Jacques Bizard Bridge

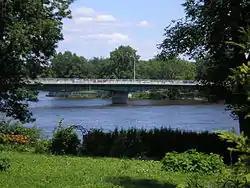

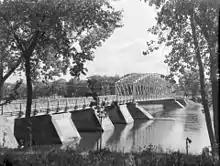
Bridge in 1948

Jacques Bizard Bridge is a bridge that crosses the Rivière des Prairies and connects the island of Île Bizard to Montreal Island.